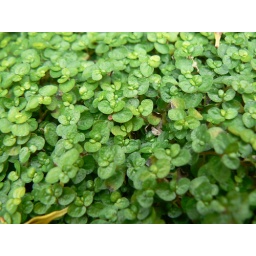
Clover like plants in one of my mom's flower pots. Reminds me of a Windows background.